Baylor University

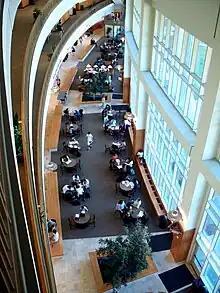
The interior of the Baylor Sciences Building

In October 2009, a group of state, county and city governments and organizations and higher educational institutions in Central Texas announced the creation of the Central Texas Technology and Research Park, and the park's first project, the Baylor Research and Innovation Collaborative (BRIC) to be housed in the former General Tire facility on South Loop Drive in Waco. Funding for the effort came from the state of Texas and Baylor University. Clifton Robinson (a member of Baylor's Board of Regents) donated the facility to the university to support the research collaborative.